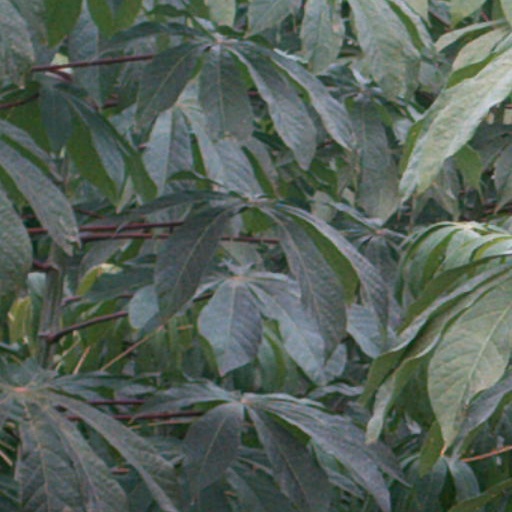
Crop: cassava